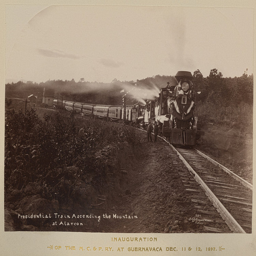
A train traveling along a rural country side.
there is a very large train that is coming up the tracksl
A couple of people standing next to a Locomotive Train.
A vintage photo of men standing next to a train rounding a curve.
Two people are standing next to the train on the tracks.